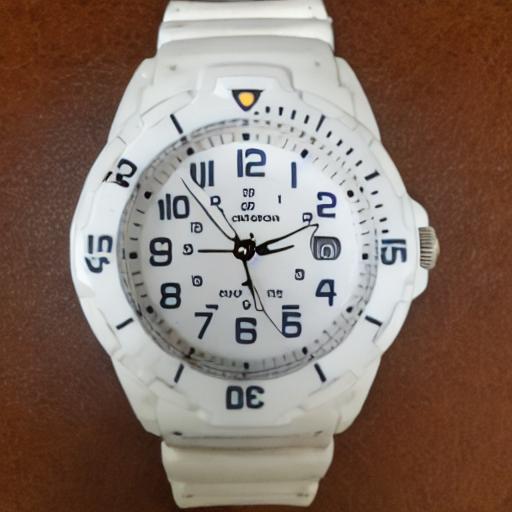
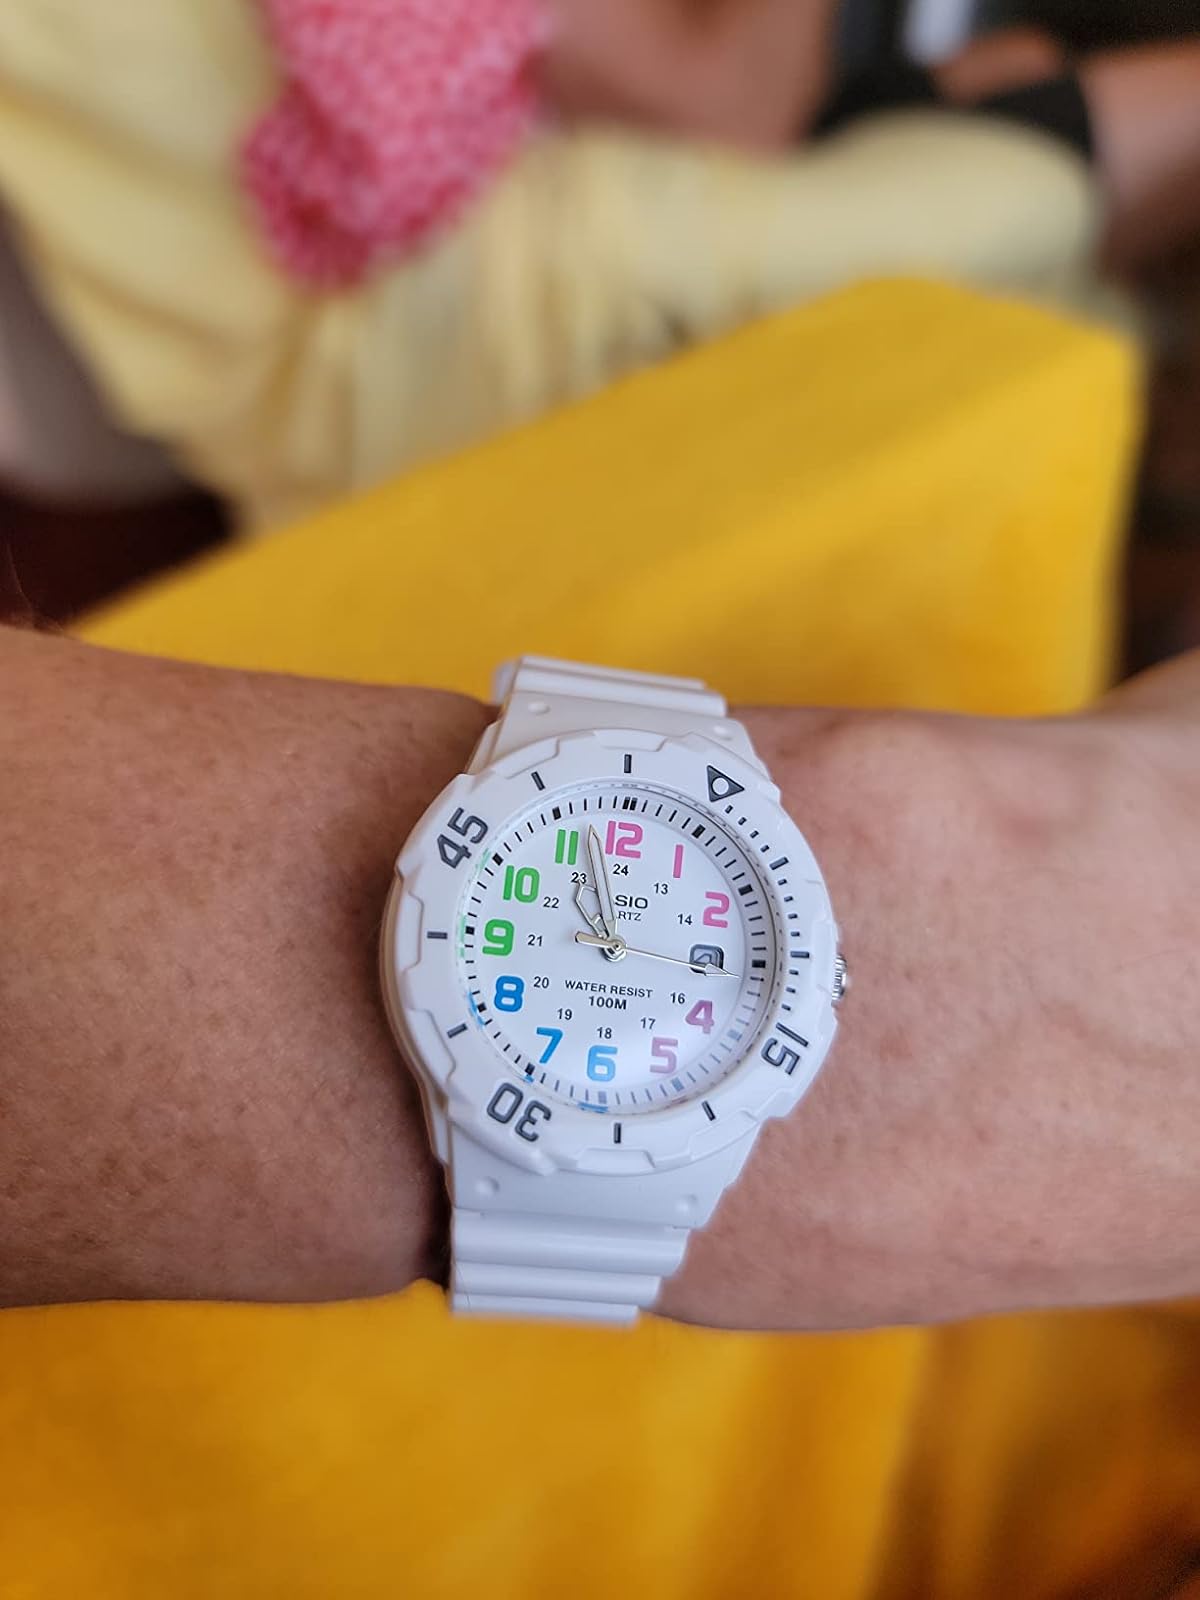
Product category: accessories_watch
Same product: no